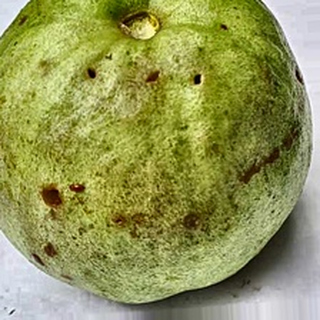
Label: guava_fruit_fly